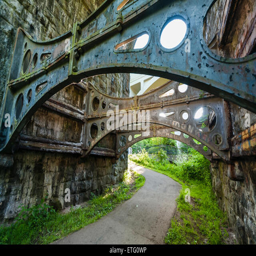
person braces on the supports of a viaduct